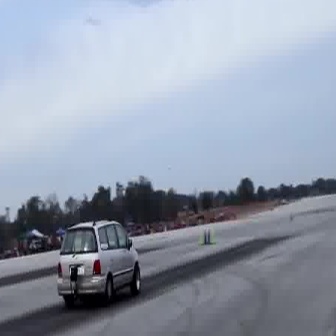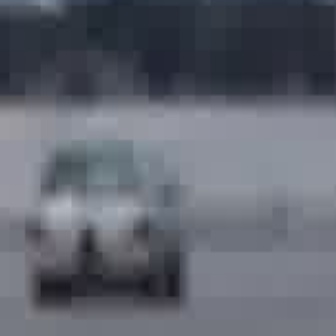
  Please identify the target specified by the bounding box [54,215,140,302] in the first image and locate it in the second image. Return the coordinates in [x_min,y_min,x_max,y_max] format.
Answer: [22,140,184,302]